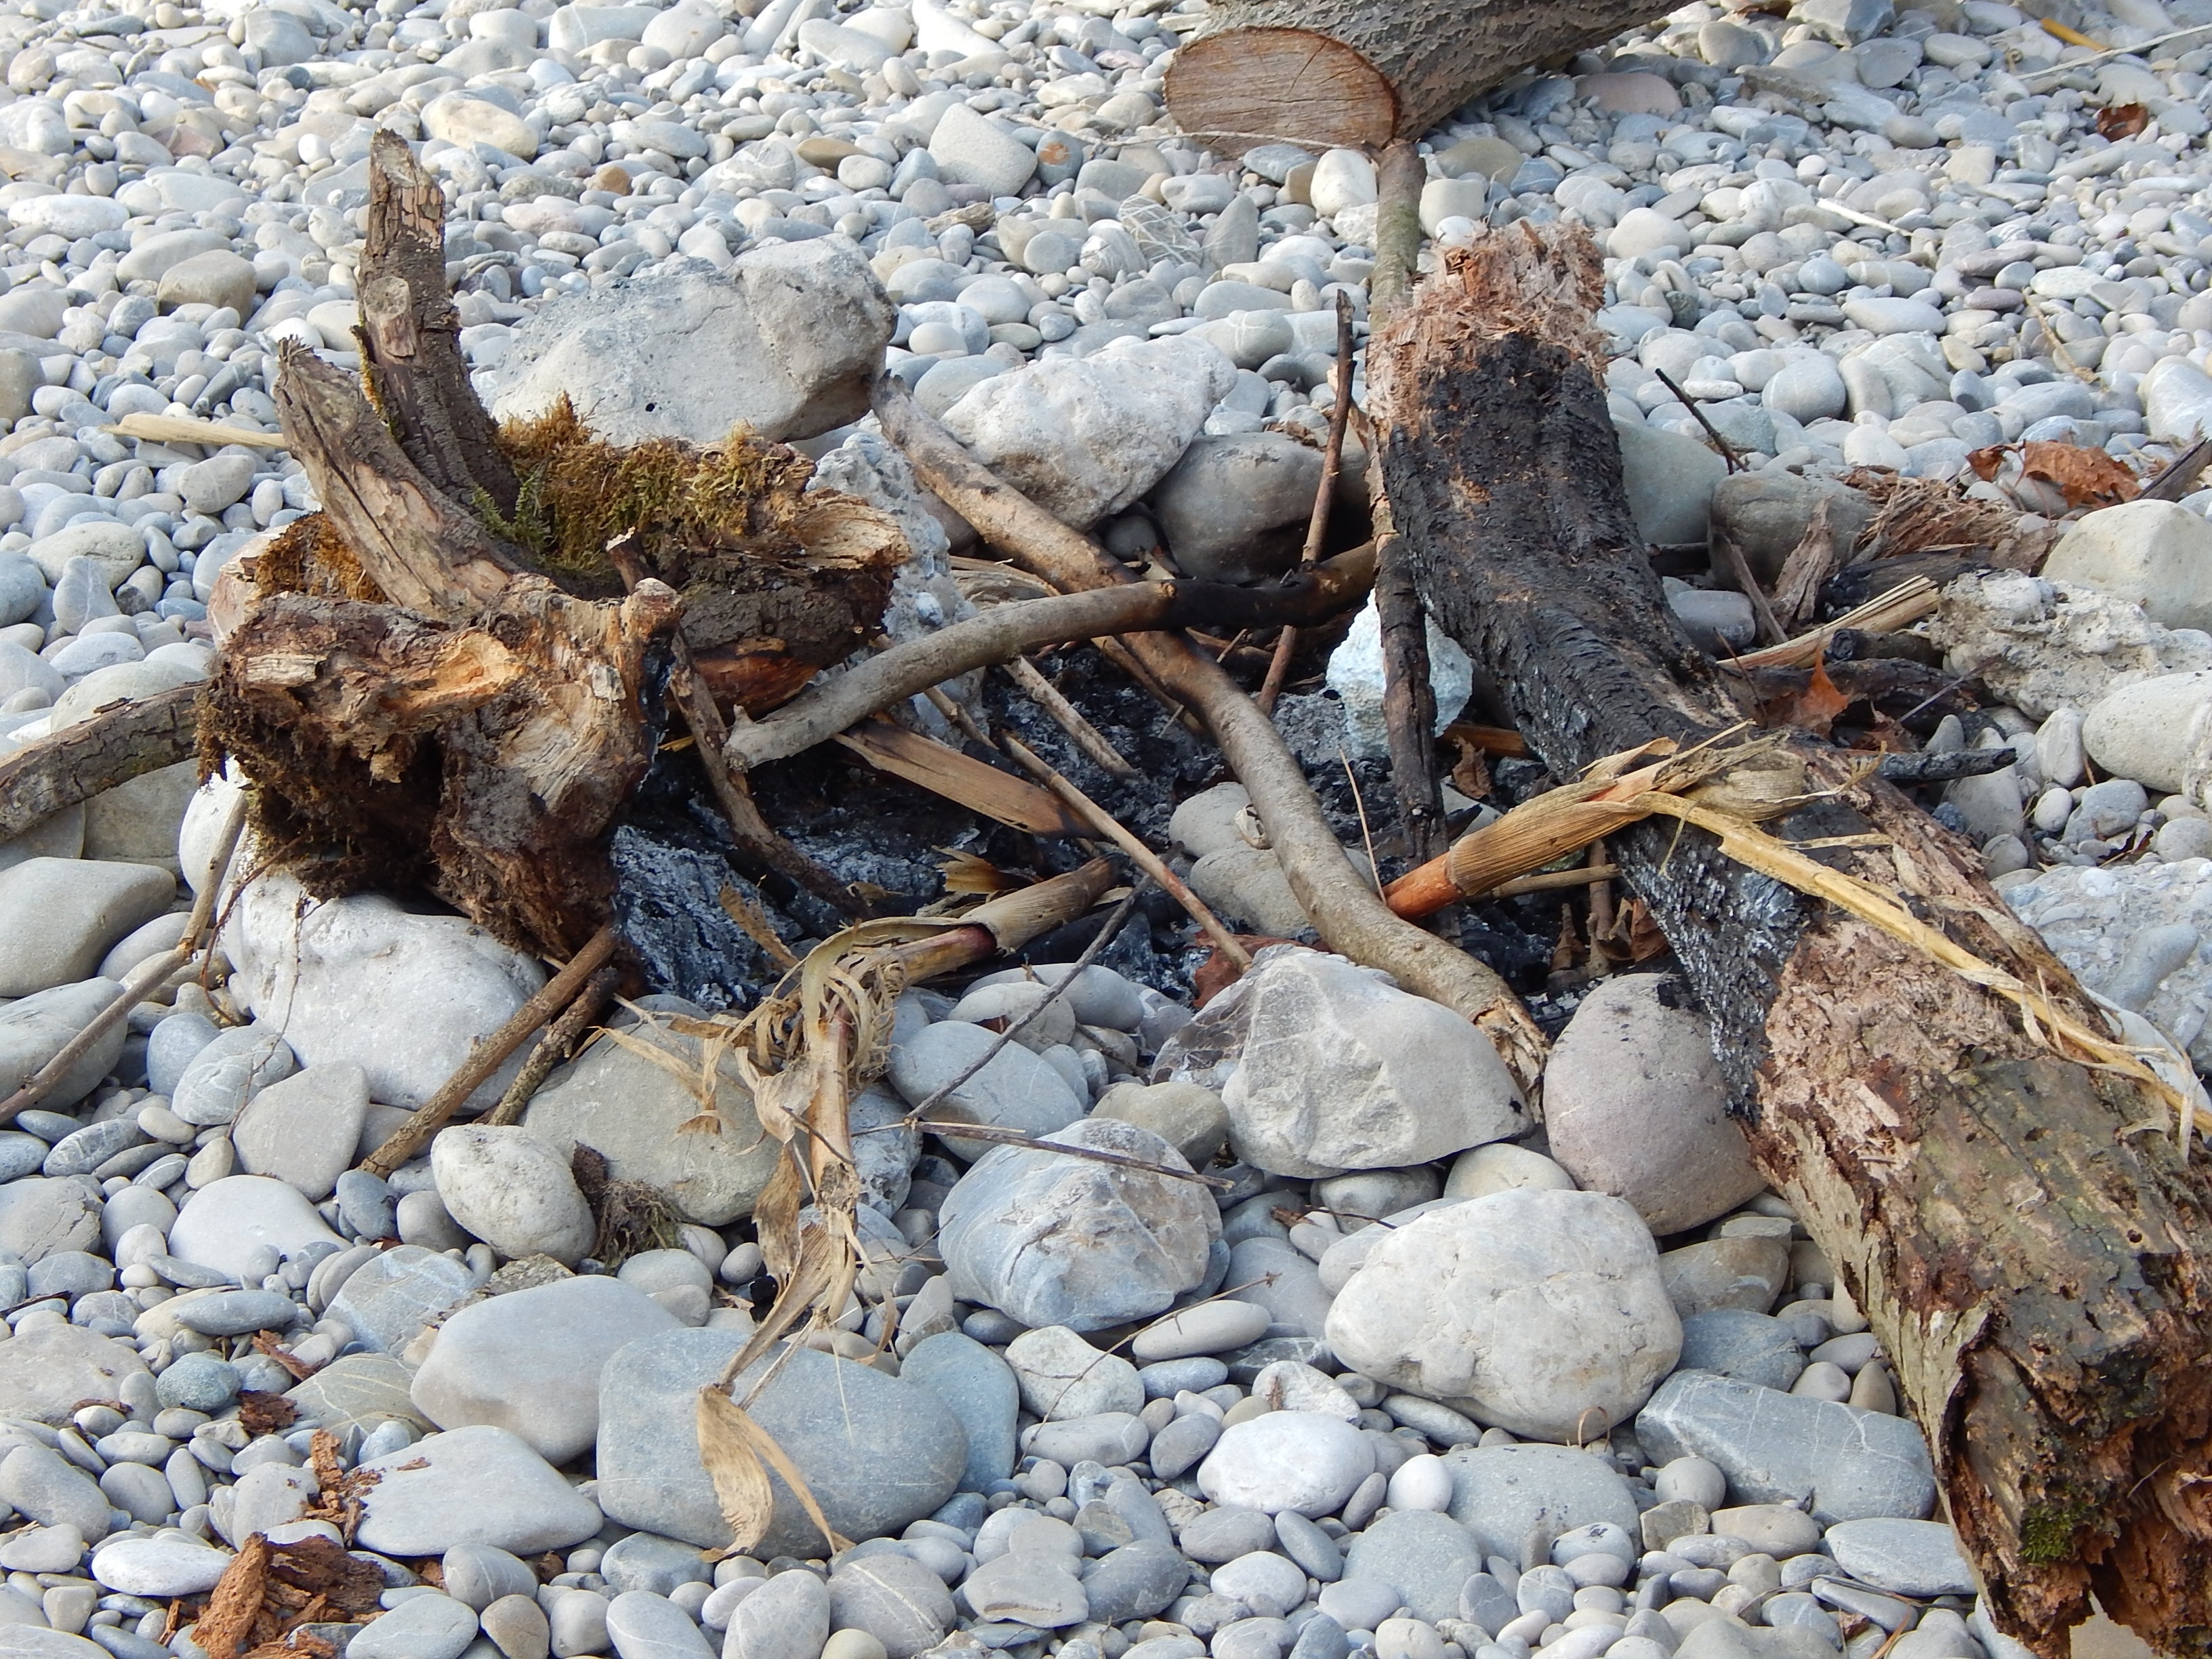
tree, rock, branch, winter, plant, wood, leaf, frost, trunk, river, soil, fireplace, season, stones, geology, pebbles, lech, gravel bed, gravel bank